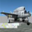
Label: airplane